Pedro Mendes (footballer, born October 1990)

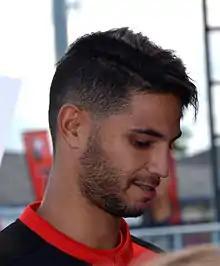
Mendes with Rennes in 2015

Pedro Filipe Teodósio Mendes (born 1 October 1990) is a Portuguese professional footballer who plays as a central defender for Erovnuli Liga club Dila.